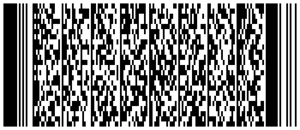
Un code-barres, ou code à barres, est la représentation d'une donnée numérique ou alphanumérique sous forme d'un symbole constitué de barres et d'espaces dont l'épaisseur varie en fonction de la symbologie utilisée et des données ainsi codées. Il existe des milliers de codes-barres différents ; ceux-ci sont destinés à une lecture automatisée par un capteur électronique, le lecteur de code-barres. Pour l'impression des codes-barres, les technologies les plus utilisées sont l'impression laser et le transfert thermique.
"Le PDF417 est un format de code-barres à 2 dimensions. PDF signifie Portable Data File en référence à sa grande capacité de stockage. L'encodage se fait en deux étapes : tout d'abord, les données sont converties en ""mots-clés"" puis ceux-ci sont convertis en motifs de barres et d'espaces. De plus, un système de correction des erreurs à plusieurs niveaux est inclus, il permet de reconstituer des données mal imprimées, effacées, floues ou arrachées.